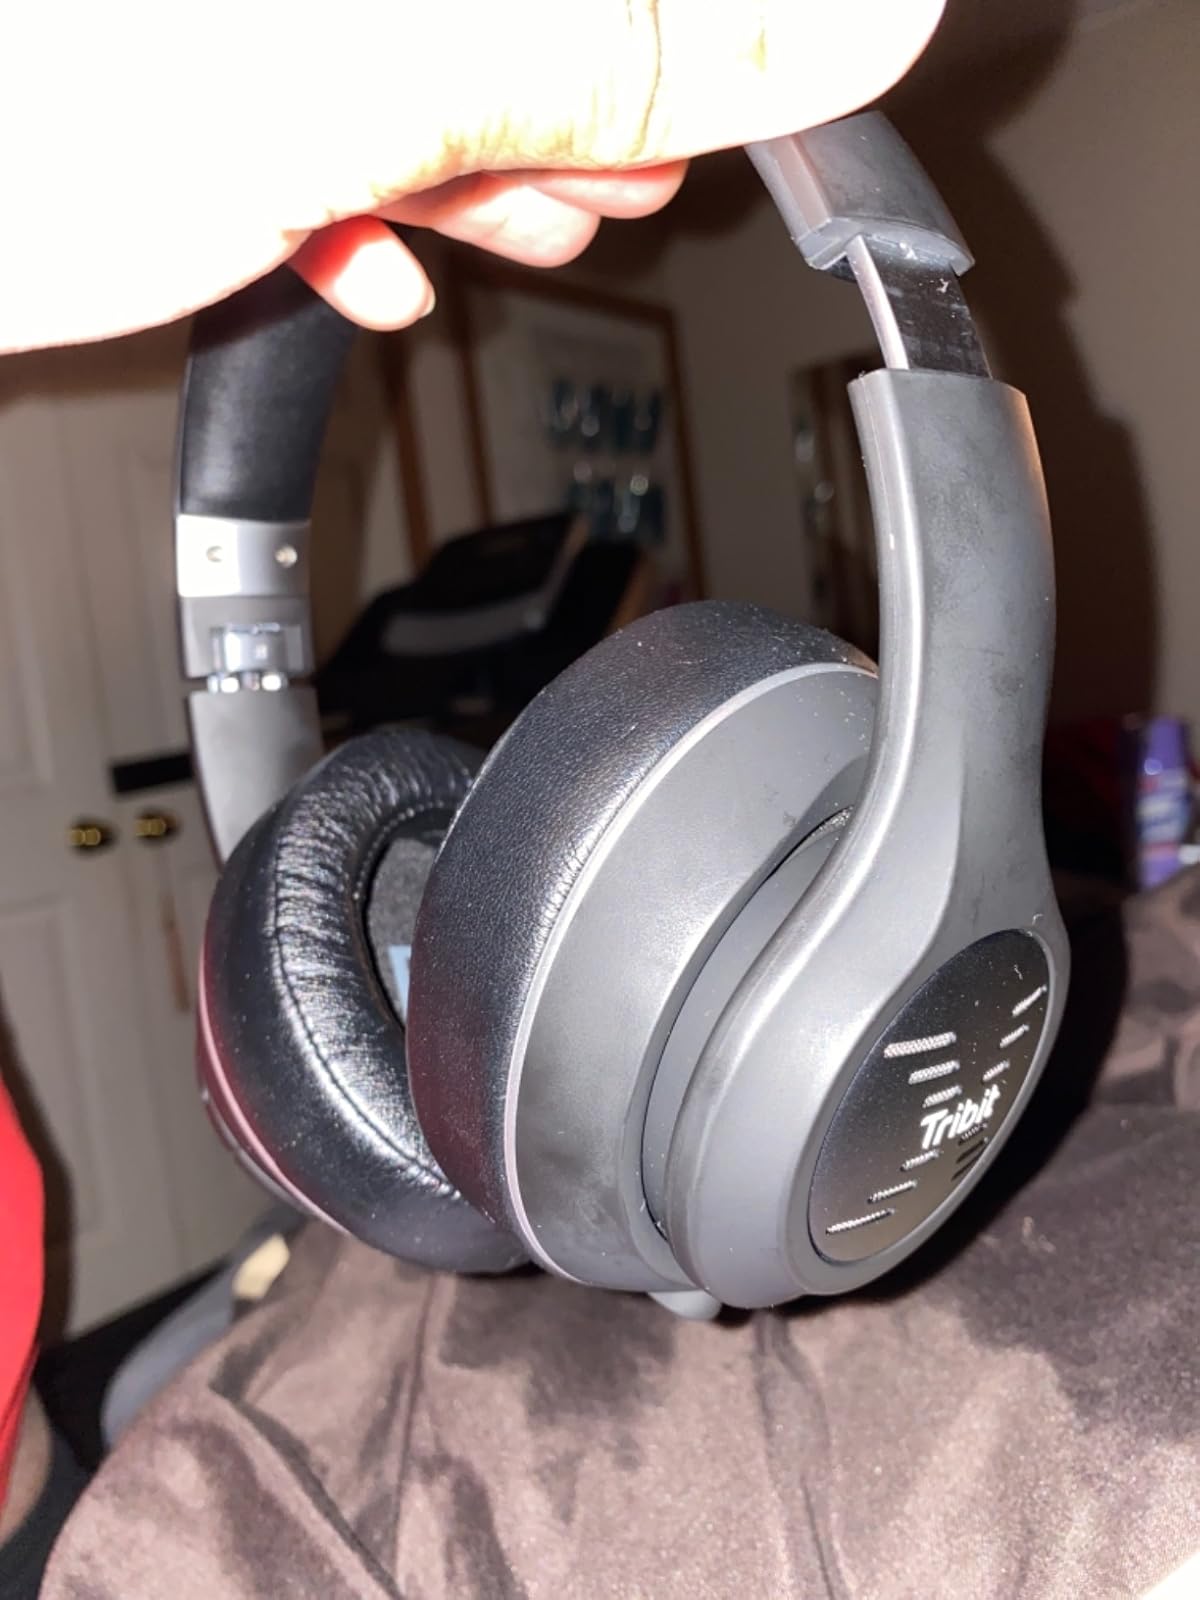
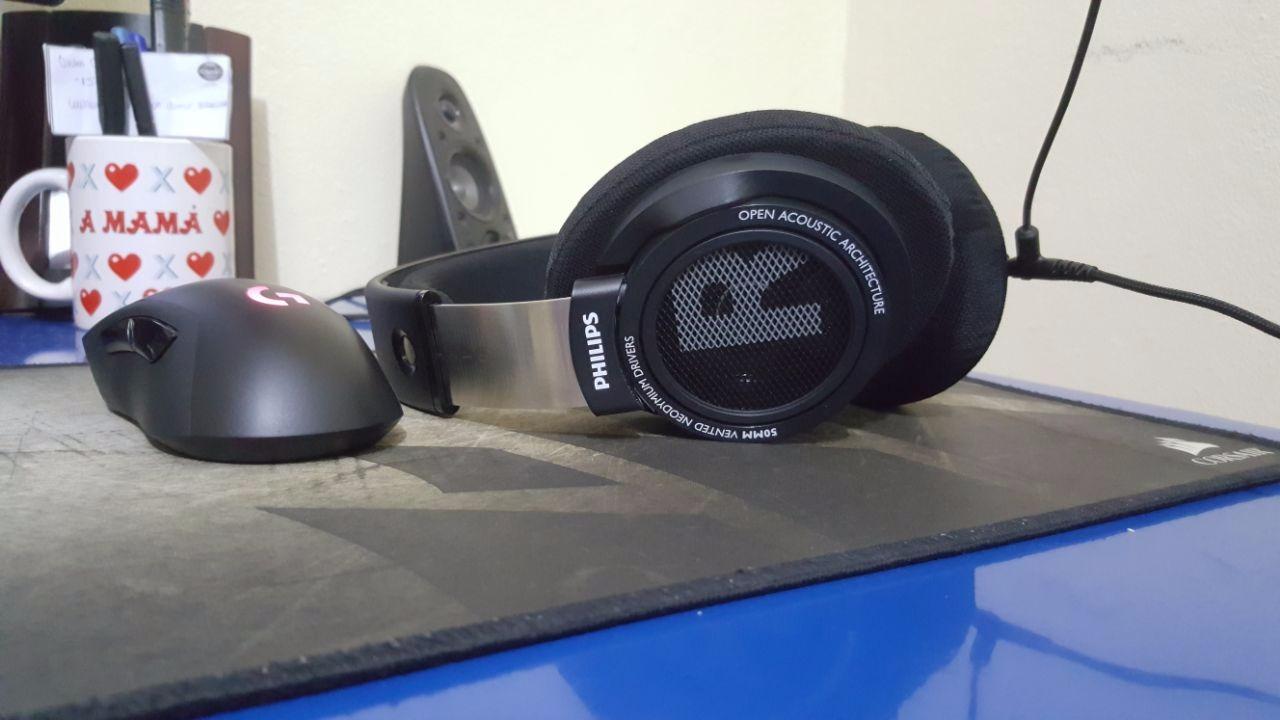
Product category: headphones
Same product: no